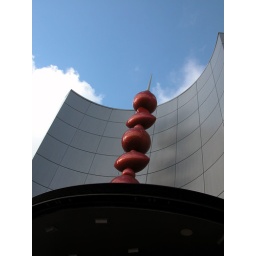
A tower of sports balls is piled above an entrance to the ESPN Zone at Downtown Disney in Anaheim.